Bleona

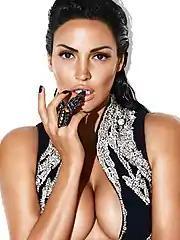
Bleona .

From 1998 through 2002, Bleona released four albums, all of which reached the charts in southeastern Europe.